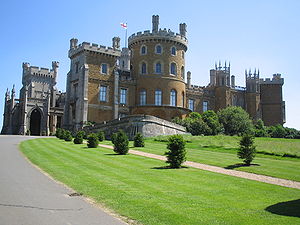
Borge og slotte i England / Leicestershire
Denne liste over borge og slotte i England er ikke en liste over alle bygninger og steder, hvor ordet ”castle” indgår i navnet eller en liste over bygninger, som er en borg i middelalderlig henseende. Det er heller ikke en liste over alle borge og slotte, der nogensinde er bygget i England: Mange er forsvundet sporløst, men er hovedsageligt en liste over bygninger og ruiner. De bygninger, som er bevaret, er alle blevet ændret i løbet af historien.